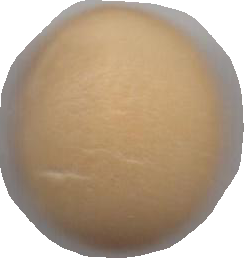
Variety: Dega